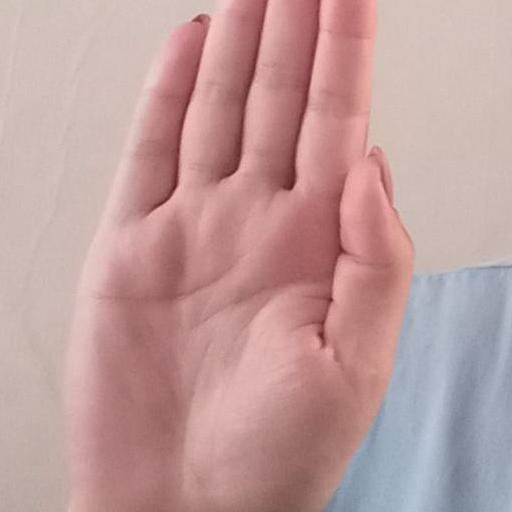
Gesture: stop